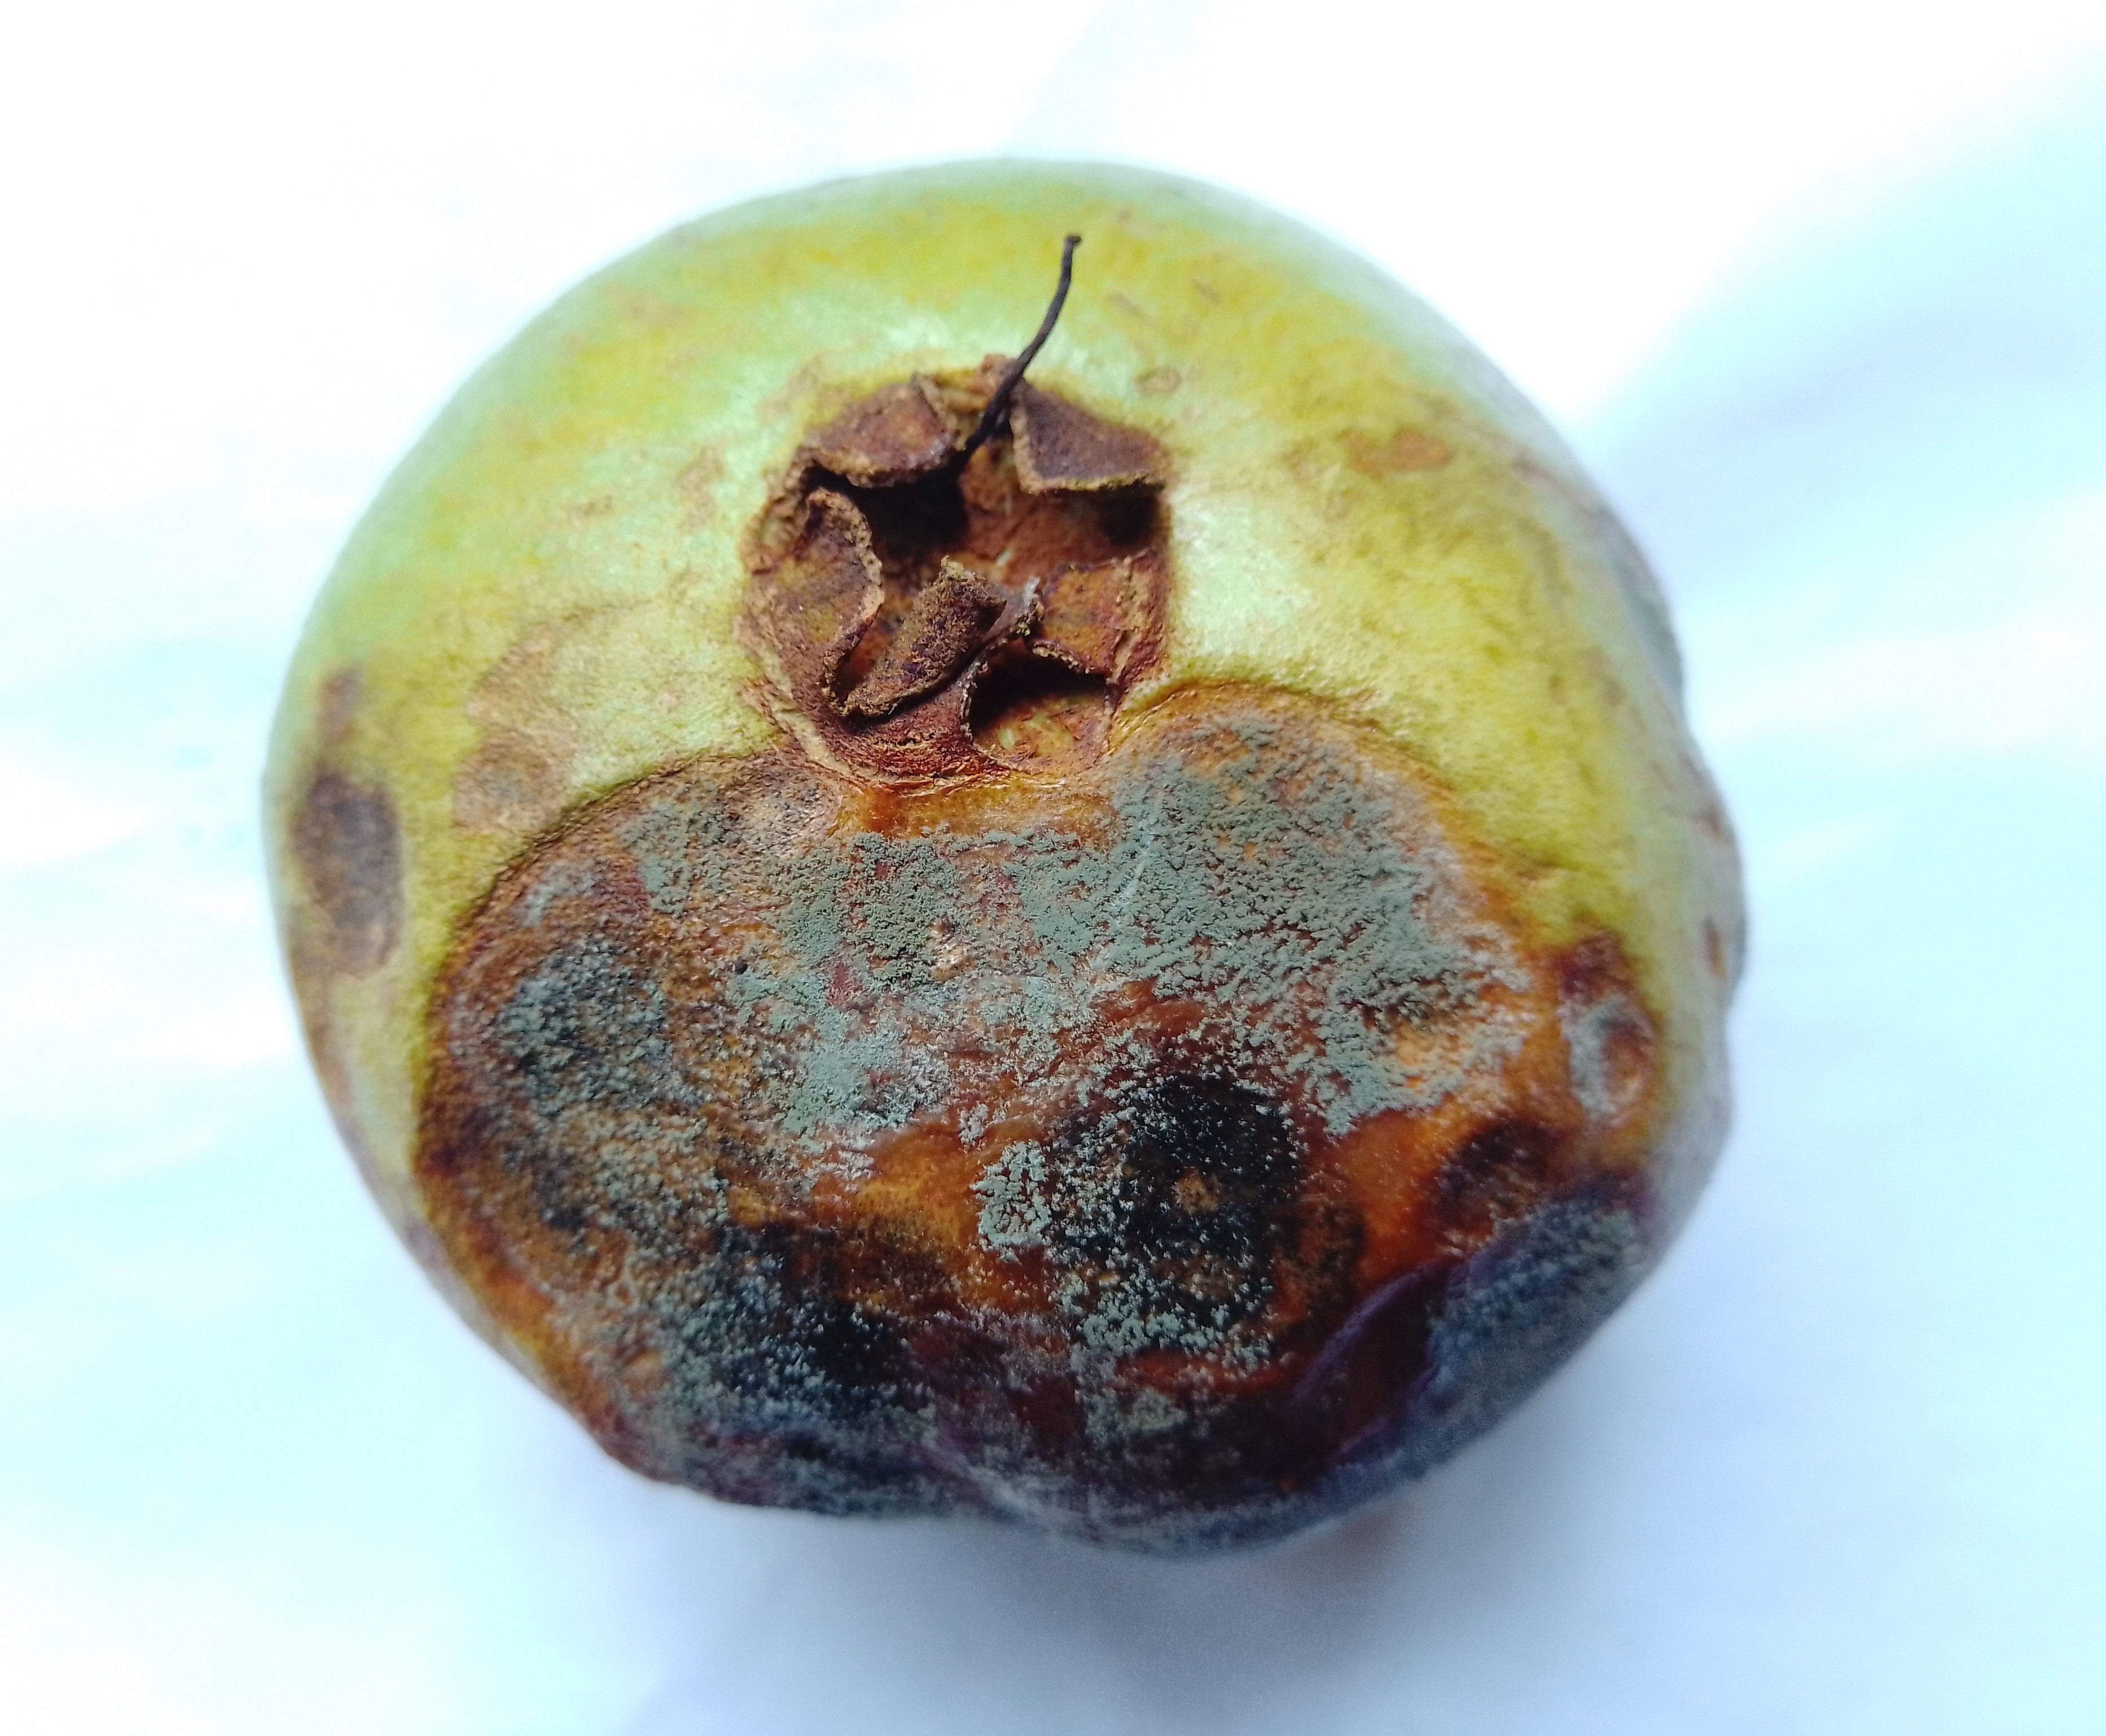
Fruit: guava
Condition: rotten